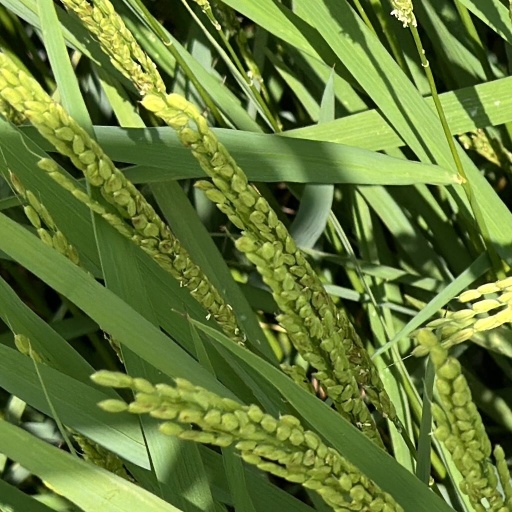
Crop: rice